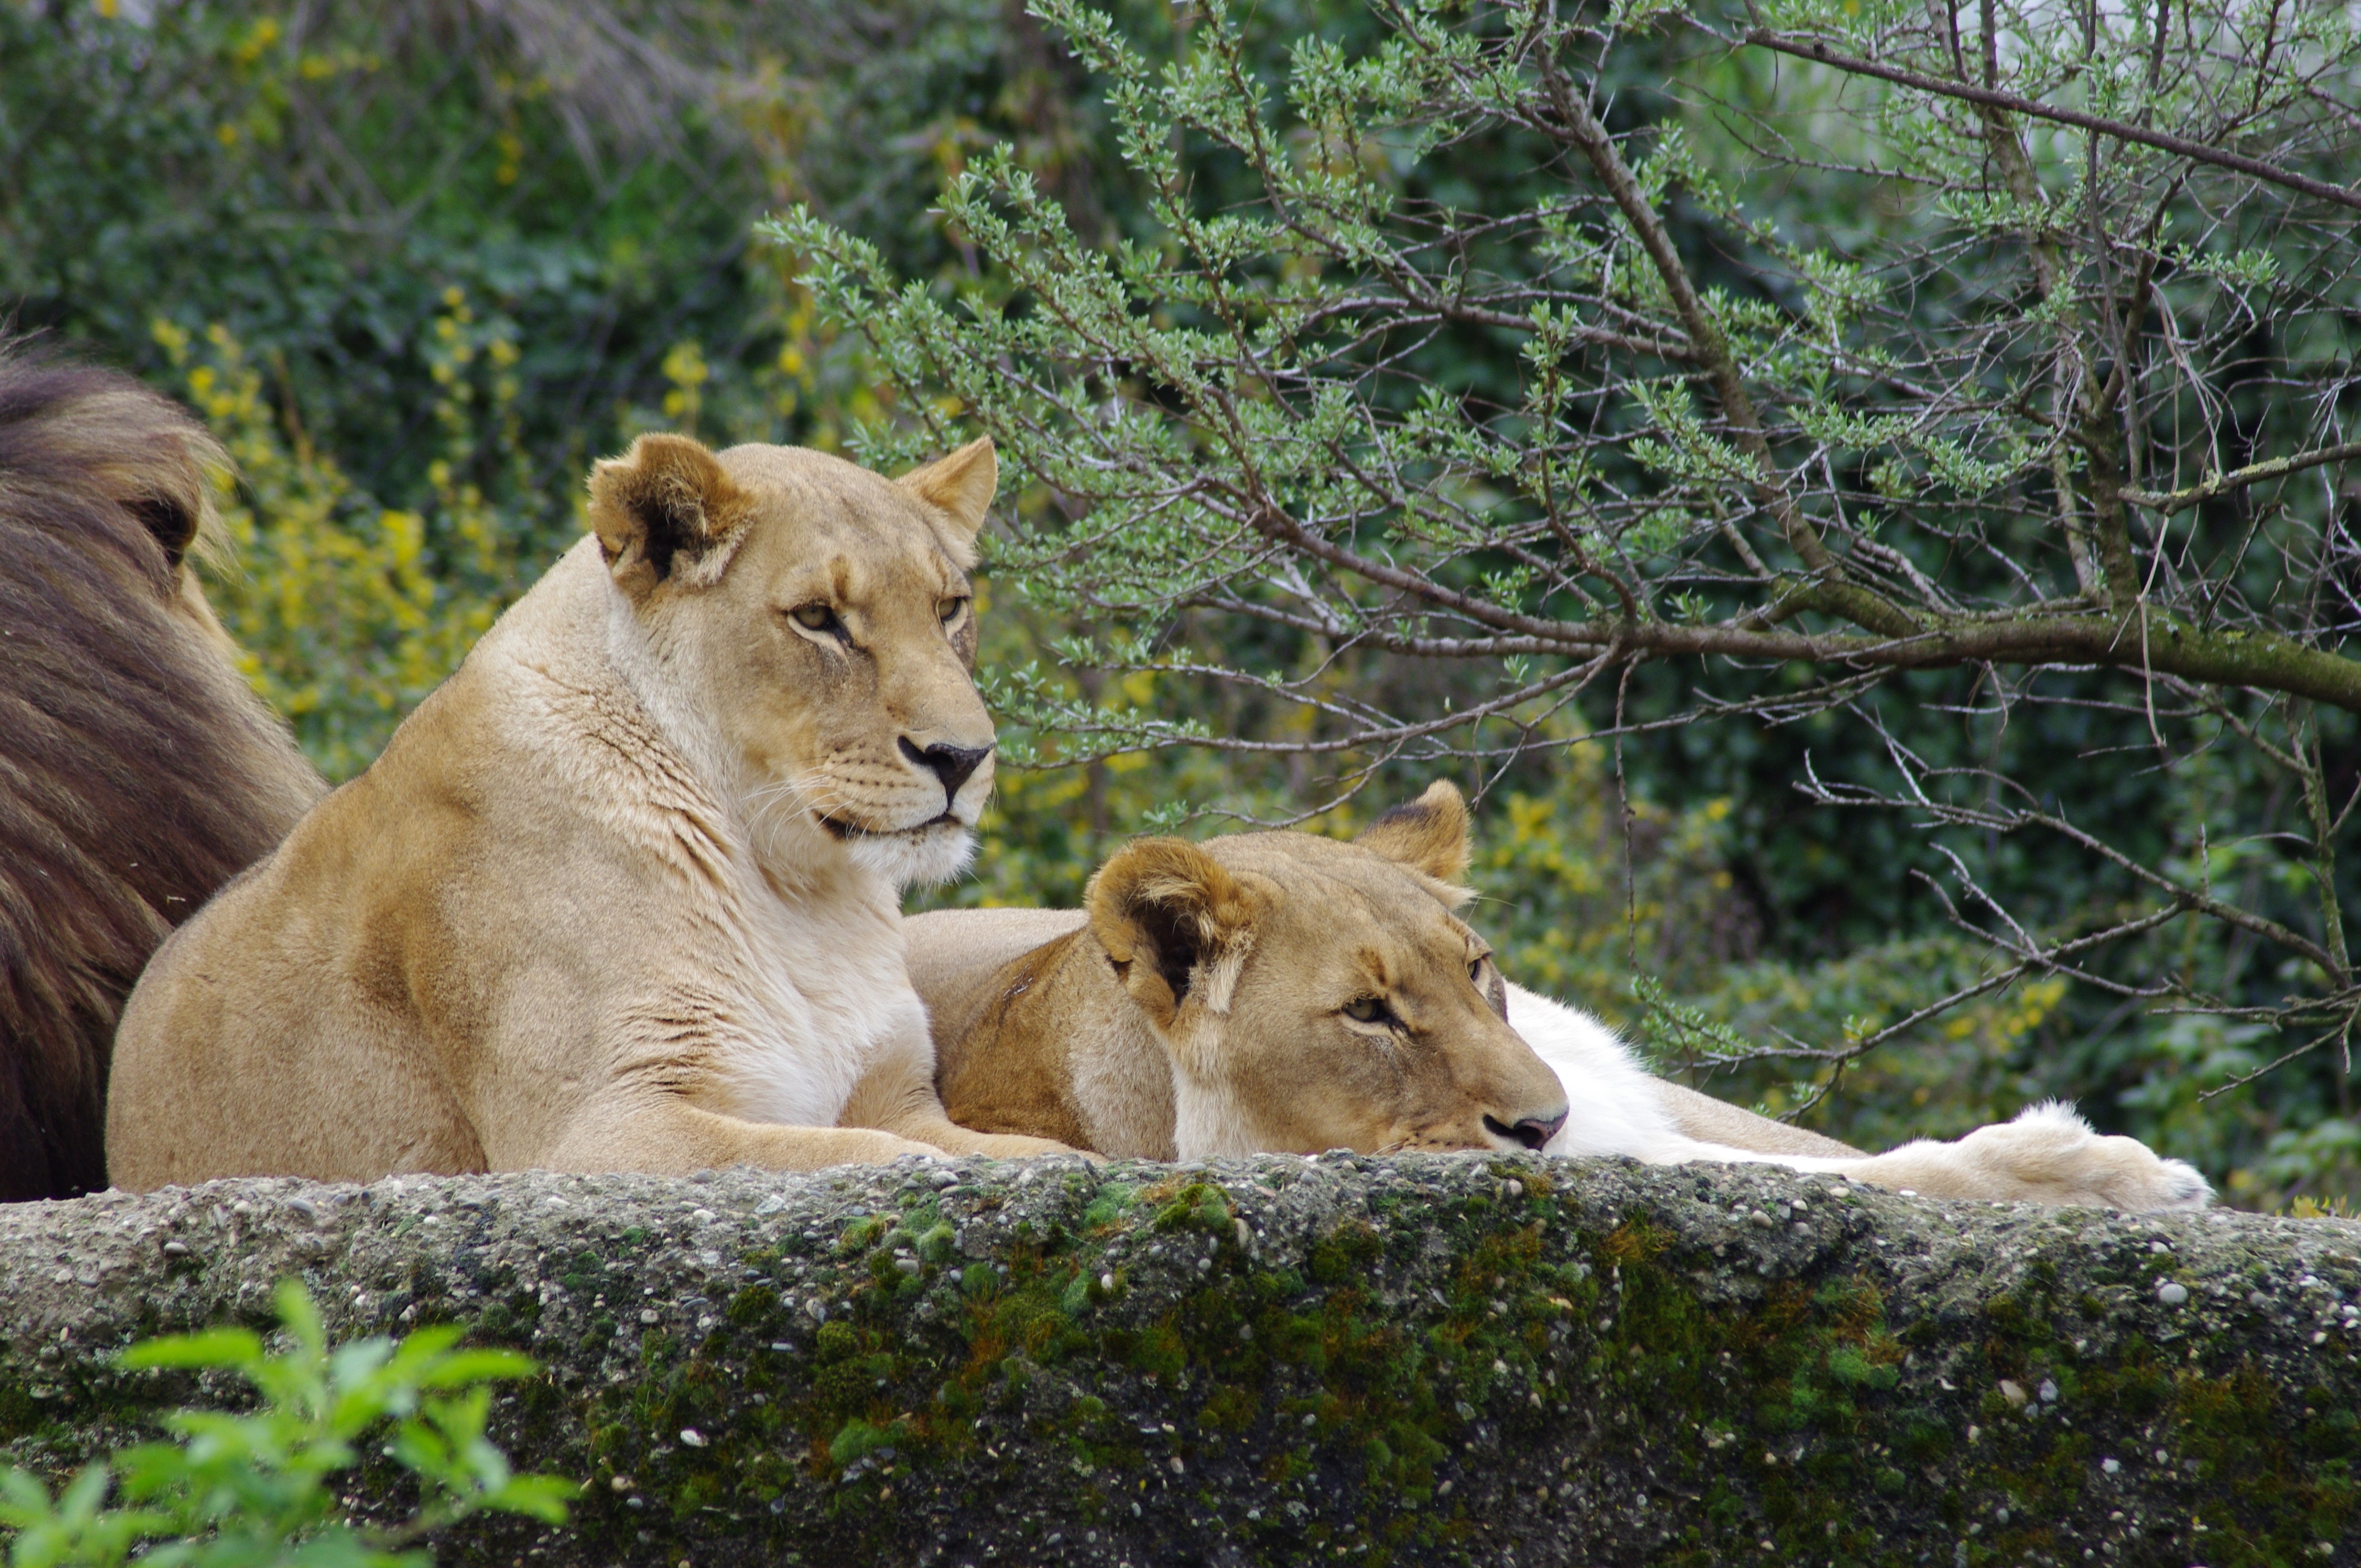
wilderness, adventure, wildlife, zoo, feline, mammal, fauna, lion, safari, tawny, big cats, african lioness, cat like mammal, dog breed group, masai lion